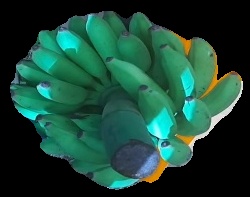
Variety: elakki-bale
Grade: grade2